Professor Milo

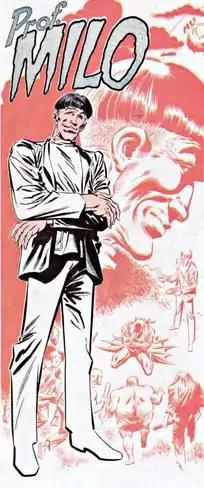
Professor Milo as depicted in "Who's Who in the DC Universe" #18 (August 1986). Art by Mike Zeck (penciler) and John Beatty (inker).

Professor Achilles Milo is a fictional character appearing in American comic books published by DC Comics.